William J. Hawkins House

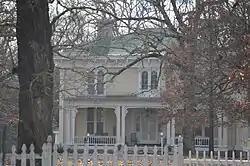
Facade

William J. Hawkins House, also known as Oakley Hall, is a historic plantation house located near Ridgeway, Warren County, North Carolina. It was built about 1855, and is a two-story, three bay by two bay, Greco-Italianate style frame dwelling. It has a hipped roof with deep overhang and brackets and sits on a basement. The house's design and ornamentation reflect the influences of local builder Jacob W. Holt.